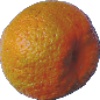
Label: mandarine